Justin Packshaw

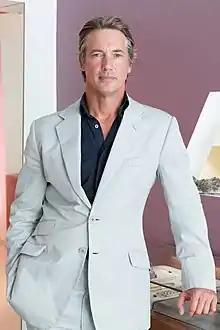

Justin James Packshaw (born 13 March 1965) is an English entrepreneur, philanthropist and adventurer.